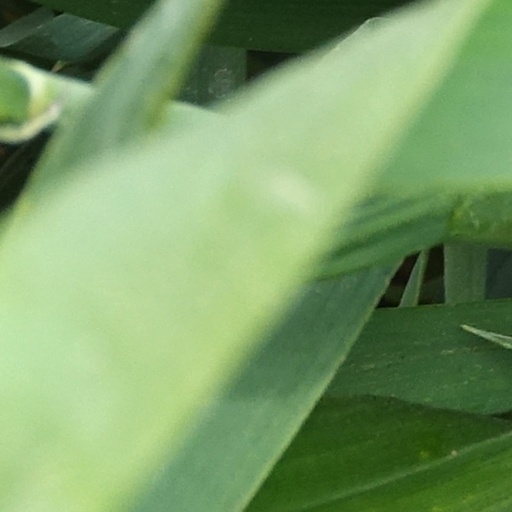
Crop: wheat